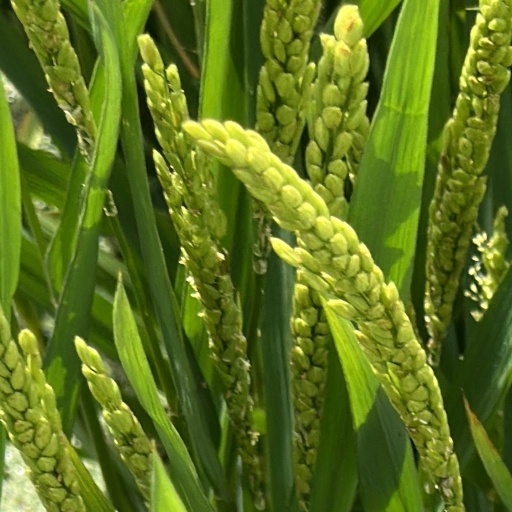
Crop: rice